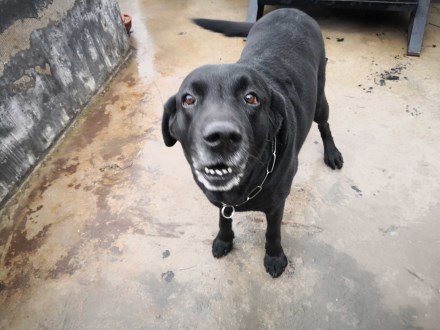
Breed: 3580-n000122-Labrador_retriever